Bolton Priory

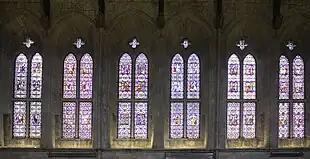

The Pugin Windows are among the last designed by Augustus Pugin, they are also the last, the largest and perhaps the best of only four attempts to copy ‘early’ (12th-century) medieval stained glass. They are also the only Pugin windows for which most of the cartoons are still available for inspection and, with one other exception, the only windows he designed in his last ten years of his life that were not executed by Hardman of Birmingham. The glazier is unknown, but they were not made by W G Crace, as stated on the incorporated panel.